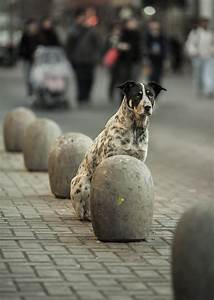
Label: dog